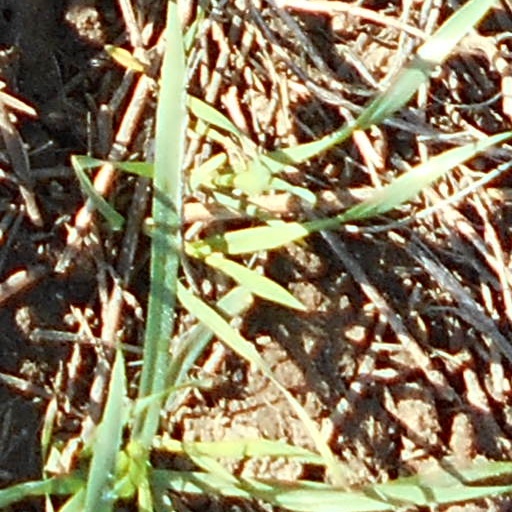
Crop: wheat